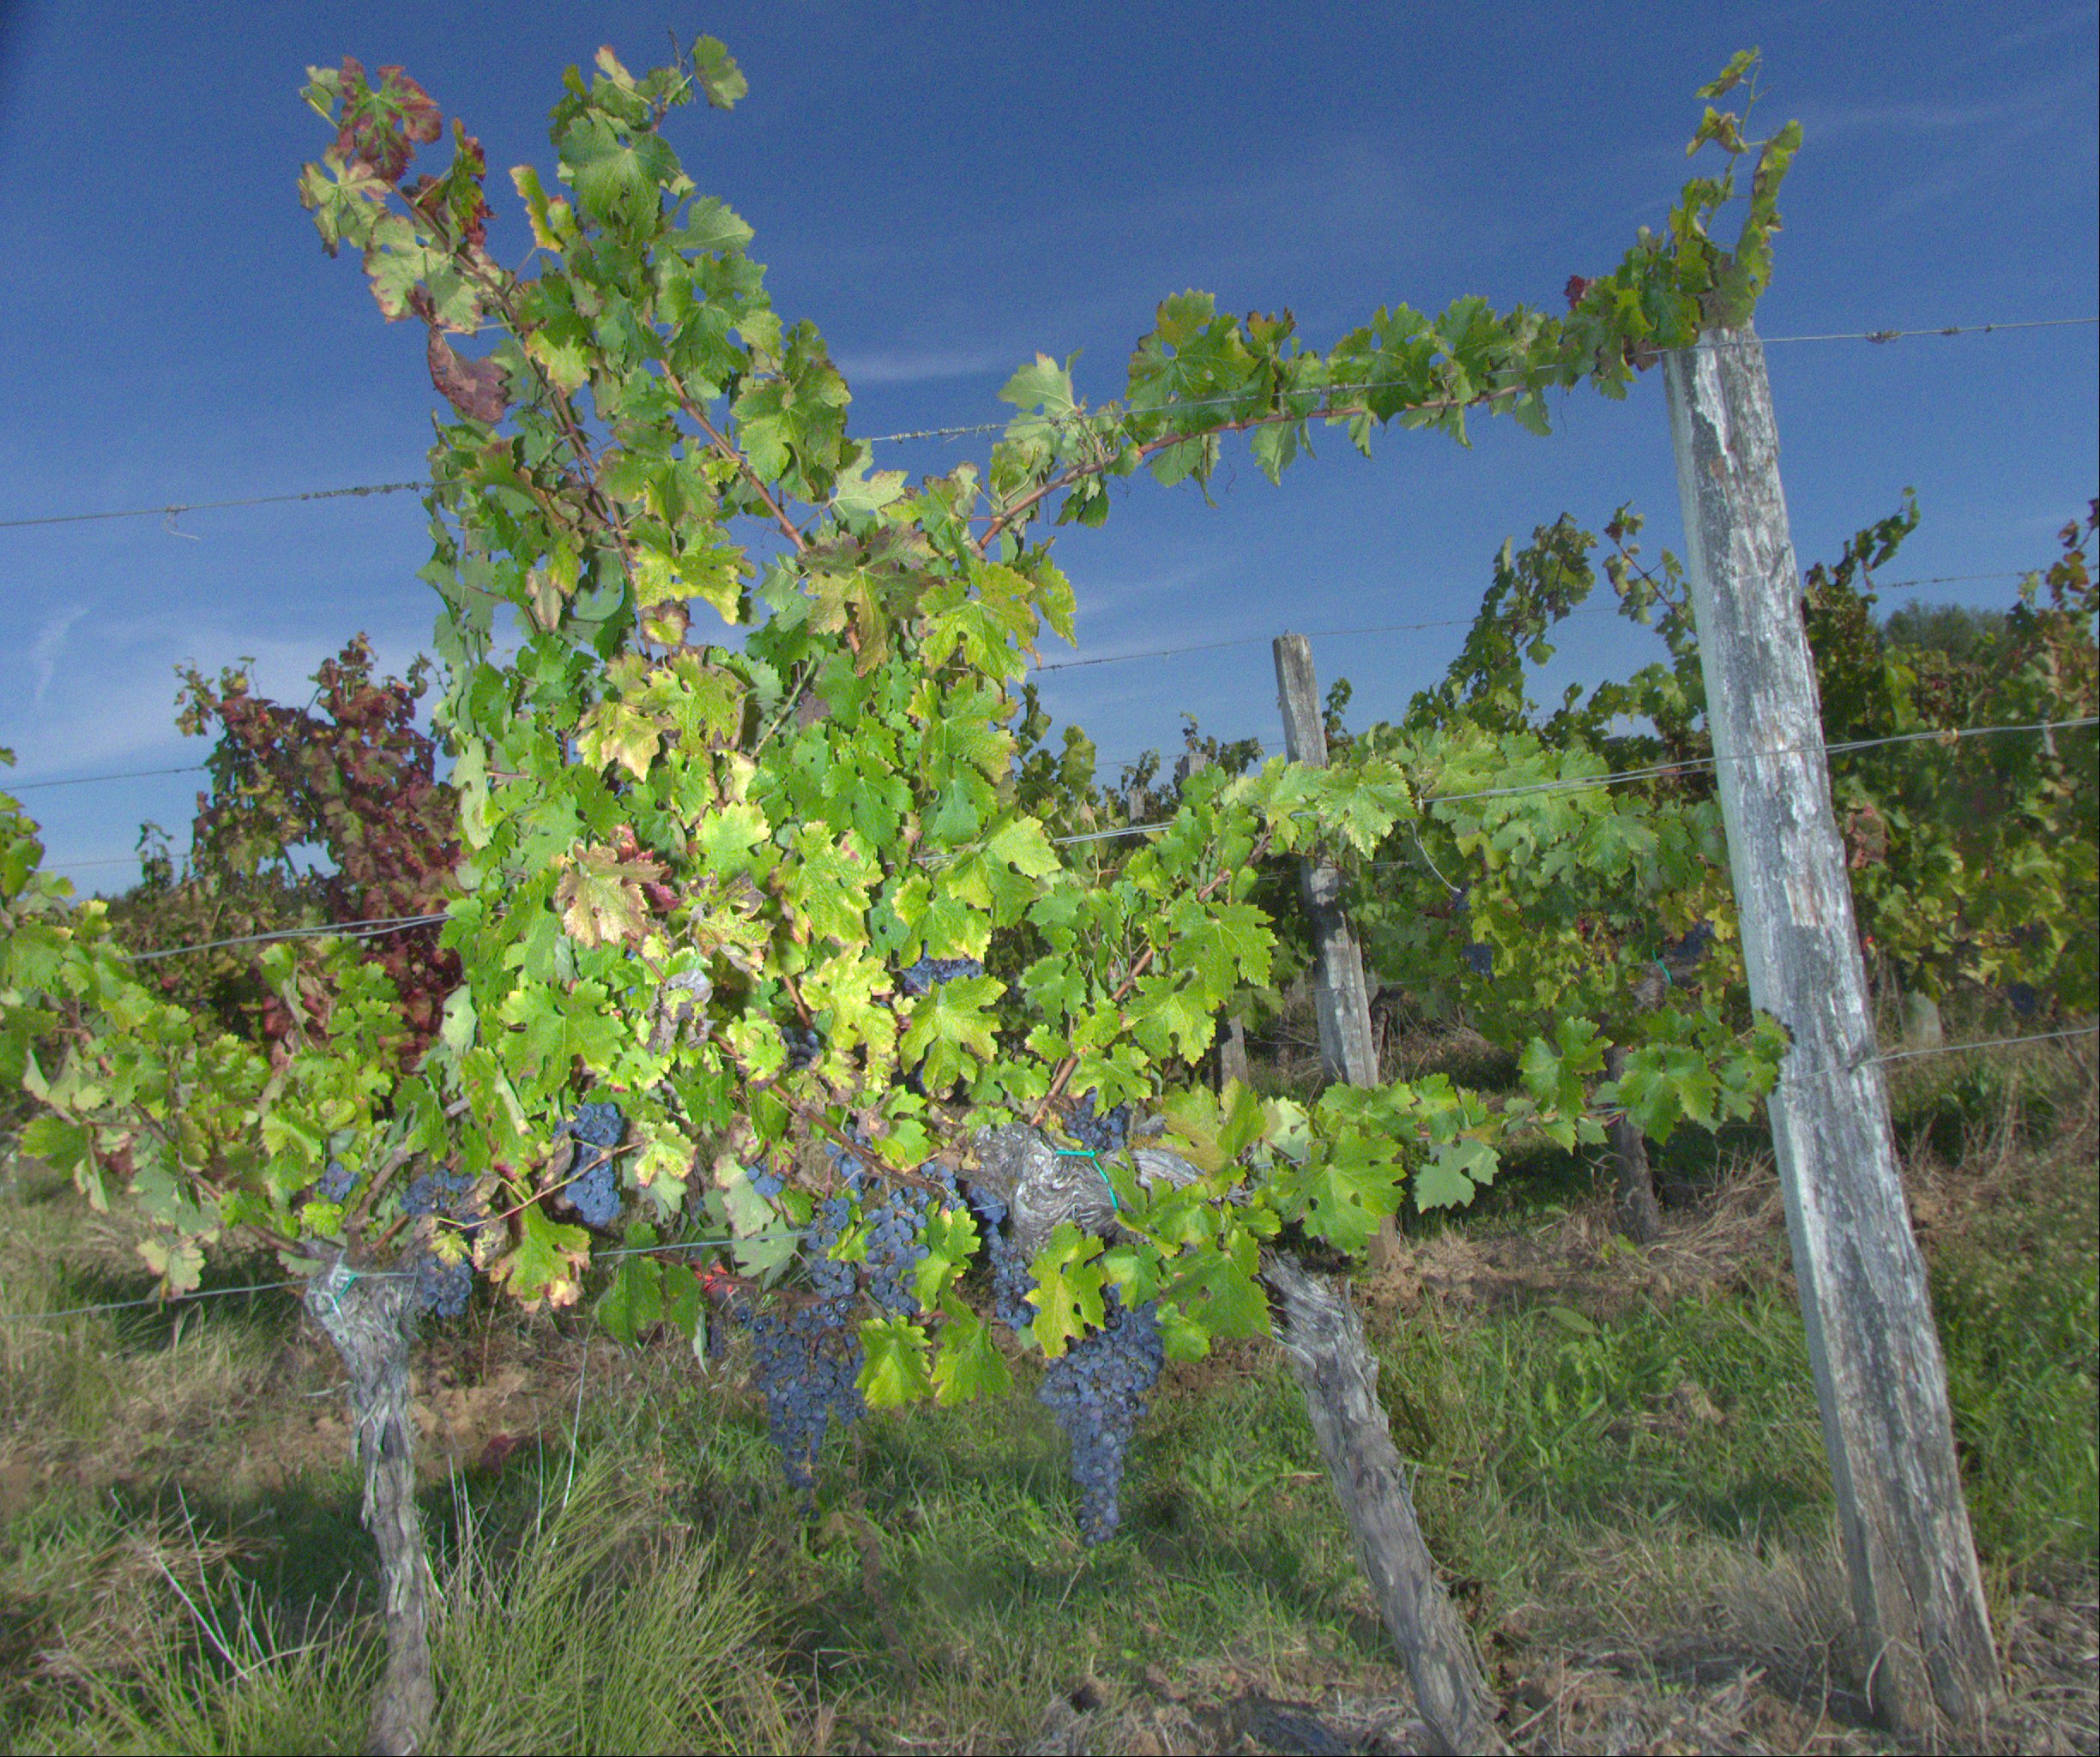
Grape variety: cabernet-sauvignon
Disease: confounding disease (conf+)